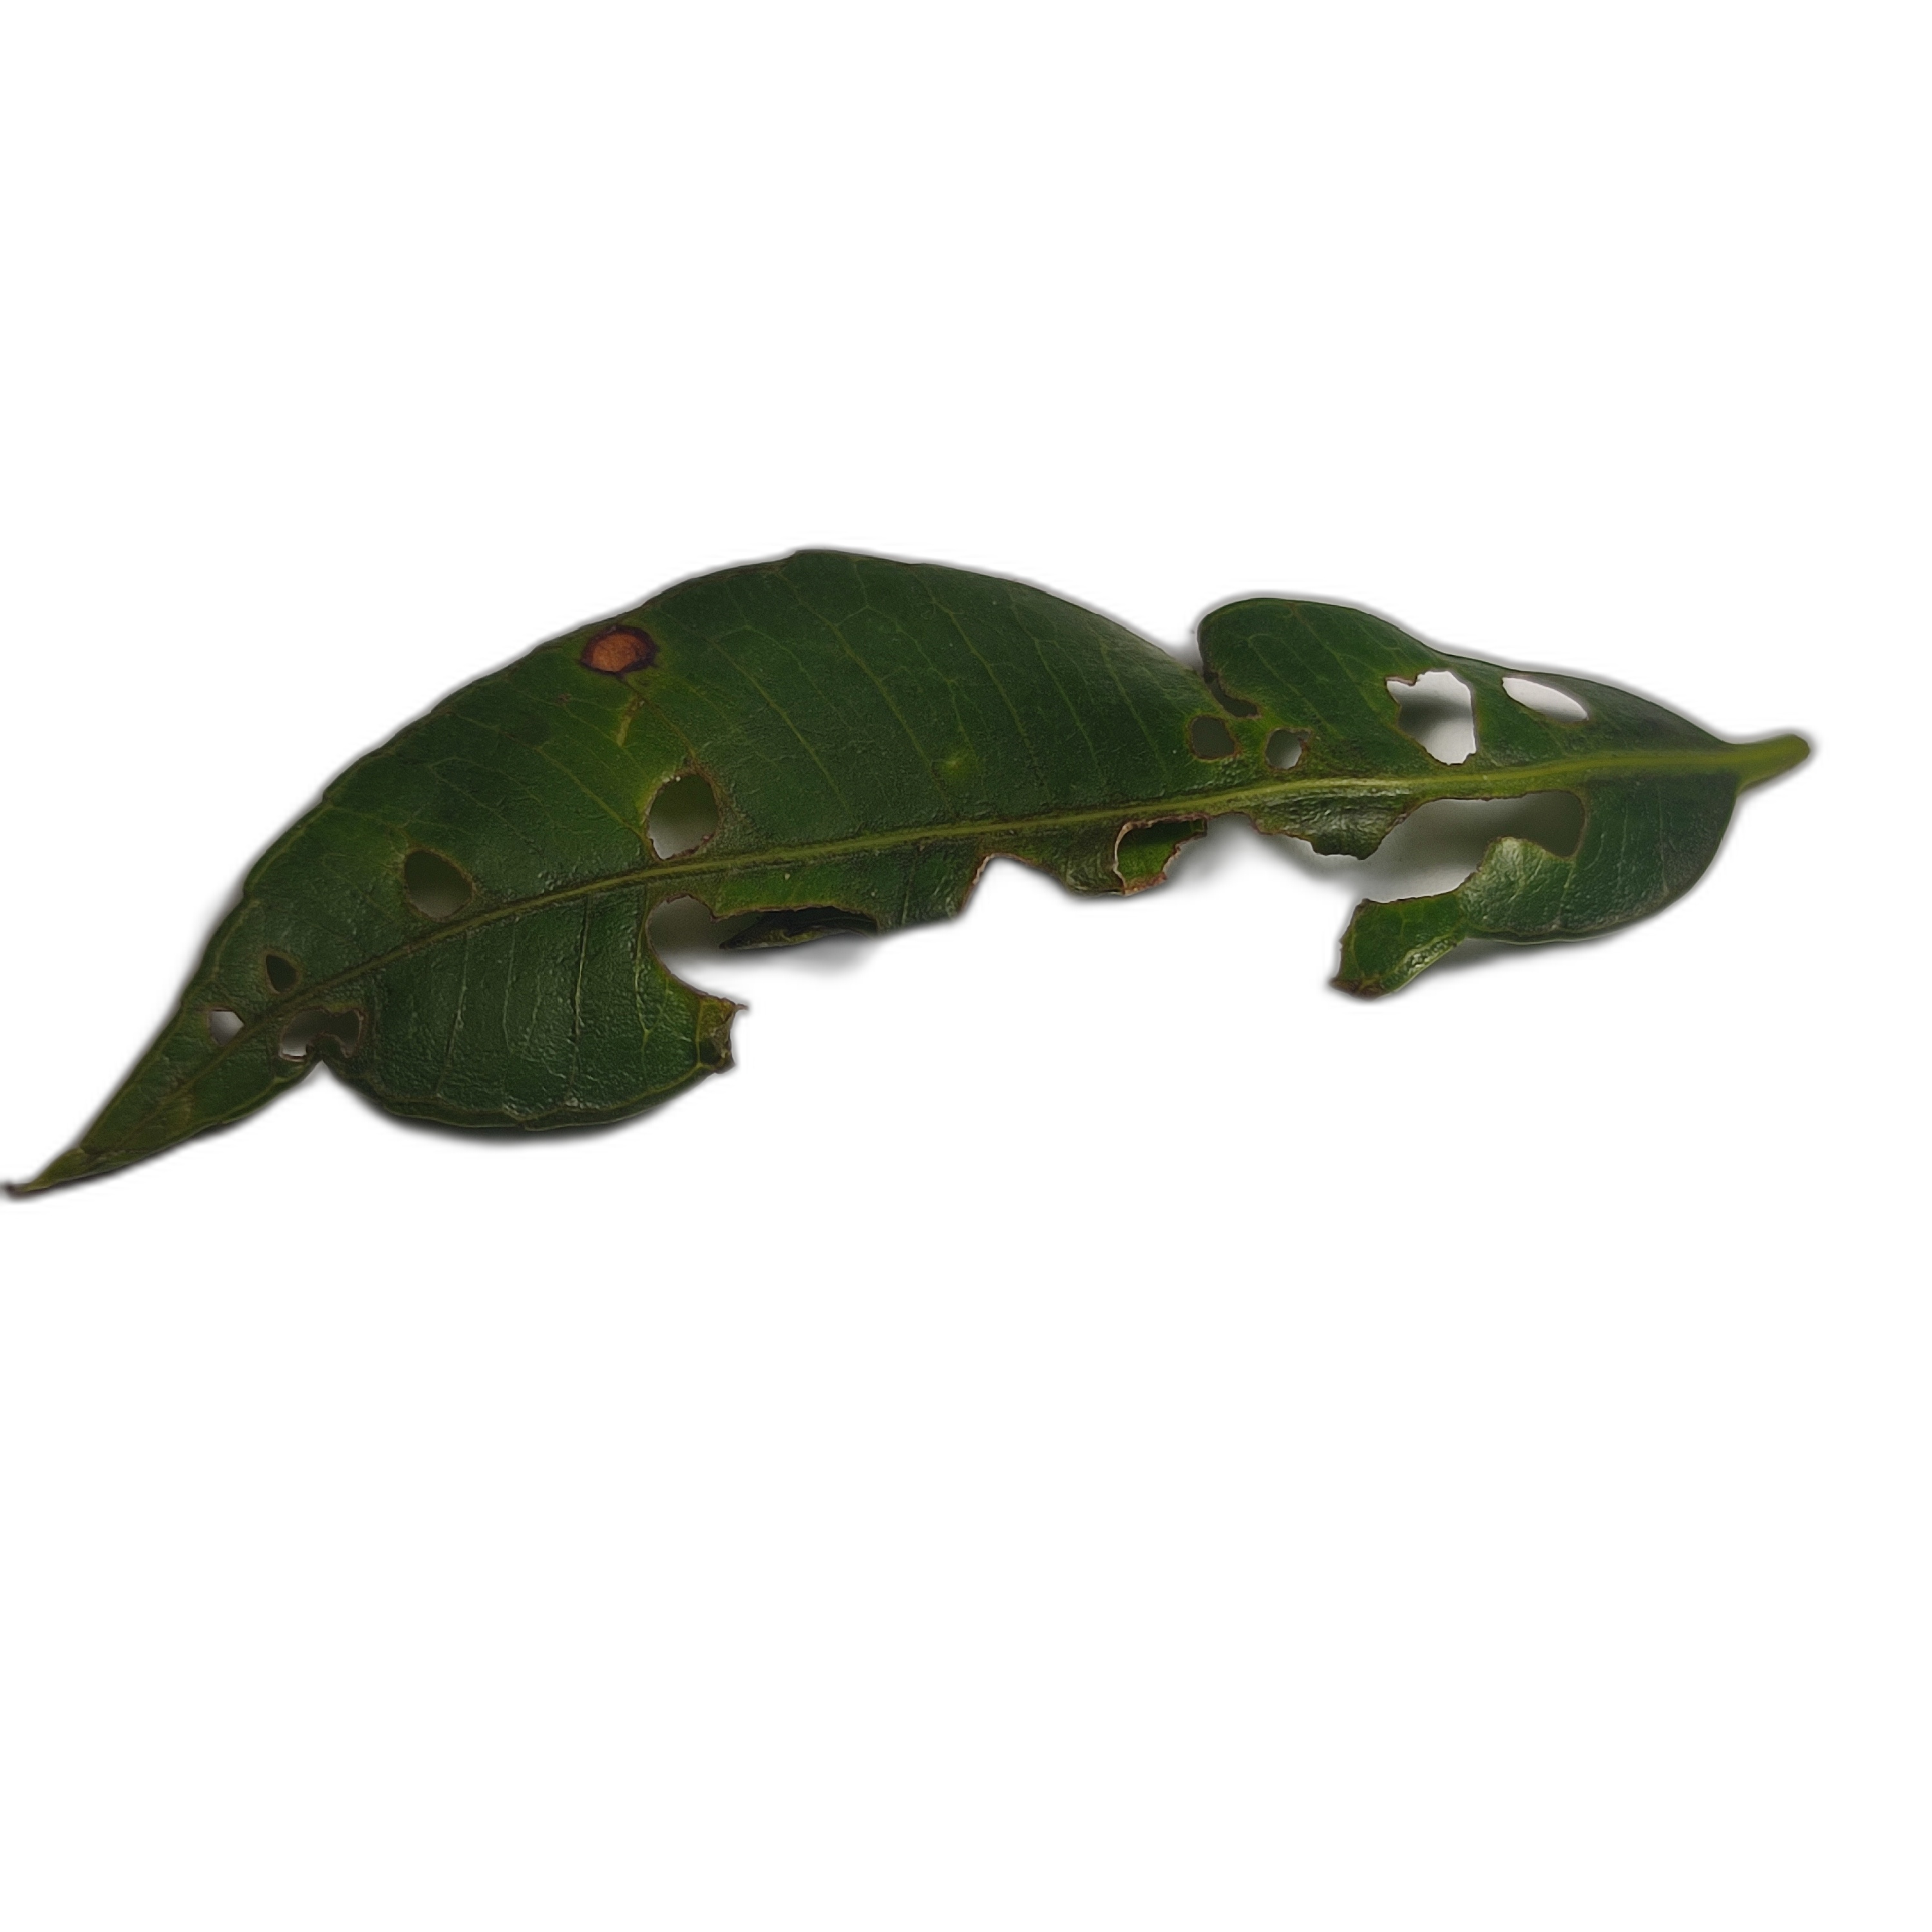
Label: not_healthy